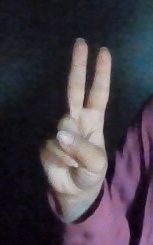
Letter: taa